Weak-Link Approach

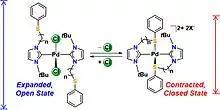
Figure 6. The linear change observed upon chloride binding in a trans-WLA complex.

Allosteric regulation in supramolecular structures generated via the WLA is particularly important in the context of designing and synthesizing novel, bioinspired catalytic systems, where the conformation of the complex controls the activity of the catalyst. Below are a series of different catalytic motifs that have been constructed via the WLA and a discussion of the control mechanisms that can be used to modulate catalytic activity: